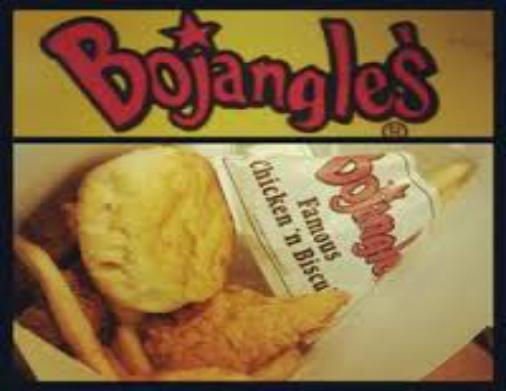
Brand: Bojangles' Famous Chicken 'n Biscuits
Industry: Food